Heart failure

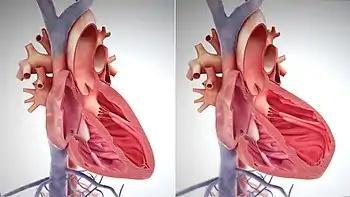
Model of a normal heart (left); and a weakened heart, with over-stretched muscle and dilation of left ventricle (right); both during diastole

Heart failure is caused by any condition that reduces the efficiency of the heart muscle, through damage or overloading. Over time, these increases in workload, which are mediated by long-term activation of neurohormonal systems such as the renin–angiotensin system and the sympathoadrenal system, lead to fibrosis, dilation, and structural changes in the shape of the left ventricle from elliptical to spherical.